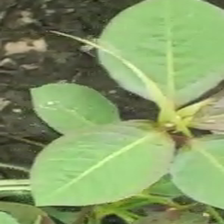
Weed species: Moti_dudhi(Euphorbia_geneculata_L)